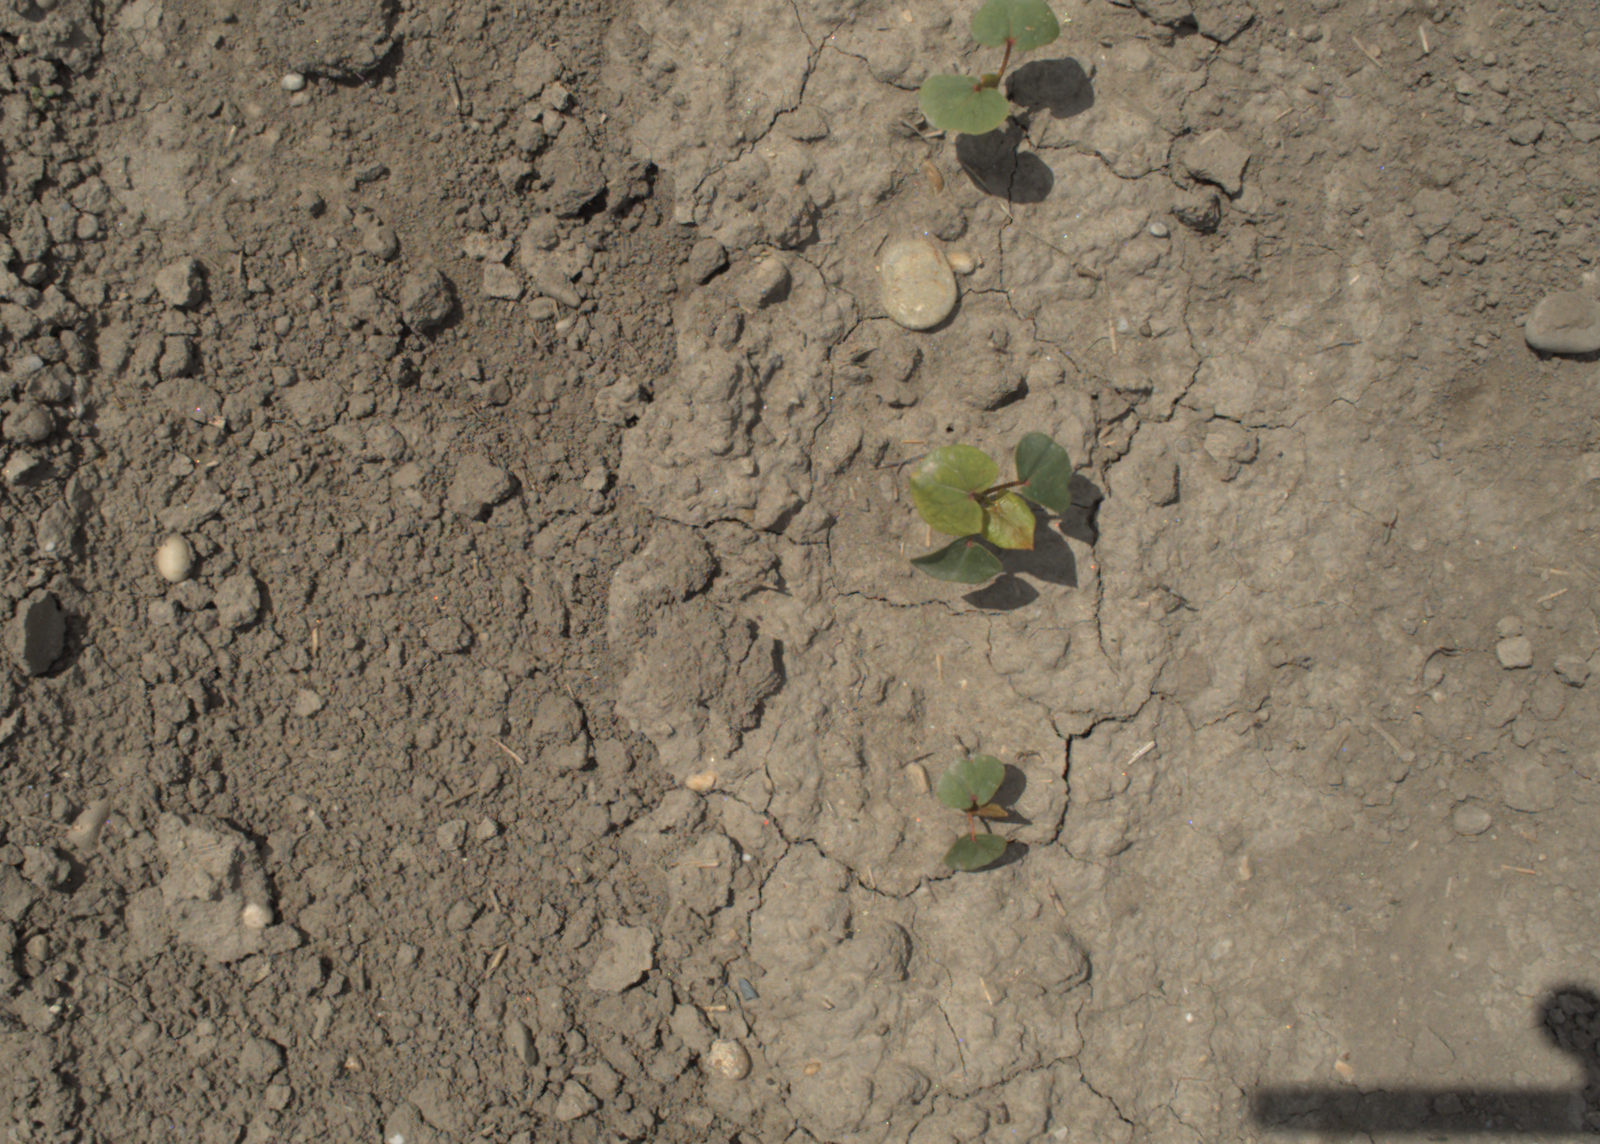
Capture date: 01.06.2021 12:10:17
Weather: mixed
Wind: light
Seeding date: 27.04.2021
Plant canopy height (mm): 888